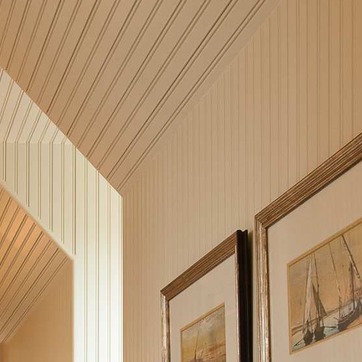
Material: painted